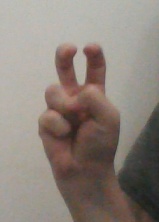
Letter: toot